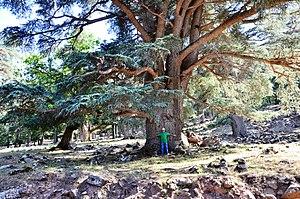
La forêt des cèdres de Theniet El Had s’étend sur 3424 ha dont 1000 ha de cèdre